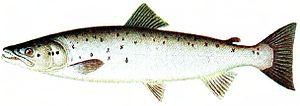
L’argument du saumon est une composante de la détermination de l'habitat originel des Indo-Européens. Selon les linguistes des XIXᵉ et XXᵉ siècles, la preuve de sa situation au nord de l'Europe centrale, et non dans la steppe eurasienne consistait dans le fait que les désignations très voisines du saumon dans des langues germaniques, baltes et slaves s'enracinent dans un mot indo-européen ancien. L'argument du saumon se formule ainsi : Les Indo-européens anciens viennent de l'endroit où se trouve aussi bien le saumon que le mot le désignant ; et ceci n'est valable que sur le territoire des fleuves d'Europe centrale se déversant dans la mer Baltique.